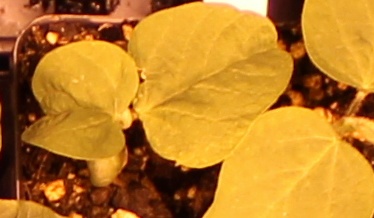
Label: Soybean